Susan J. Crawford

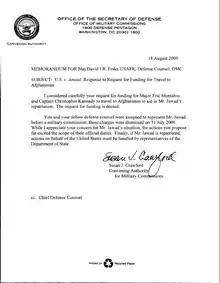
Susan Crawford denies travel funds.

Mohamed Jawad was a detainee whose case was referred to the civilian court system, which dropped the charges against him and recommended that he be repatriated. His military attorneys requested funds to travel to Afghanistan to help aid in his repatriation. Crawford declined to fund their travel, since charges against him had been dropped. Eric Montalvo chose to travel to Afghanistan at his own expense to aid Jawad.